Powderpuff (sports)

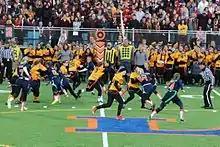
Lyman Hall and Sheehan High School compete in Annual Samaha Bowl 2015

The first powderpuff football game of the modern era was held in 1972, in Wallingford, Connecticut. Judy Samaha, a physical education teacher and coach for Mark T. Sheehan High School, began the sport to incorporate more girls into athletic activities. She contacted Lyman Hall High School, Sheehan's rival, to set up a game between the schools.